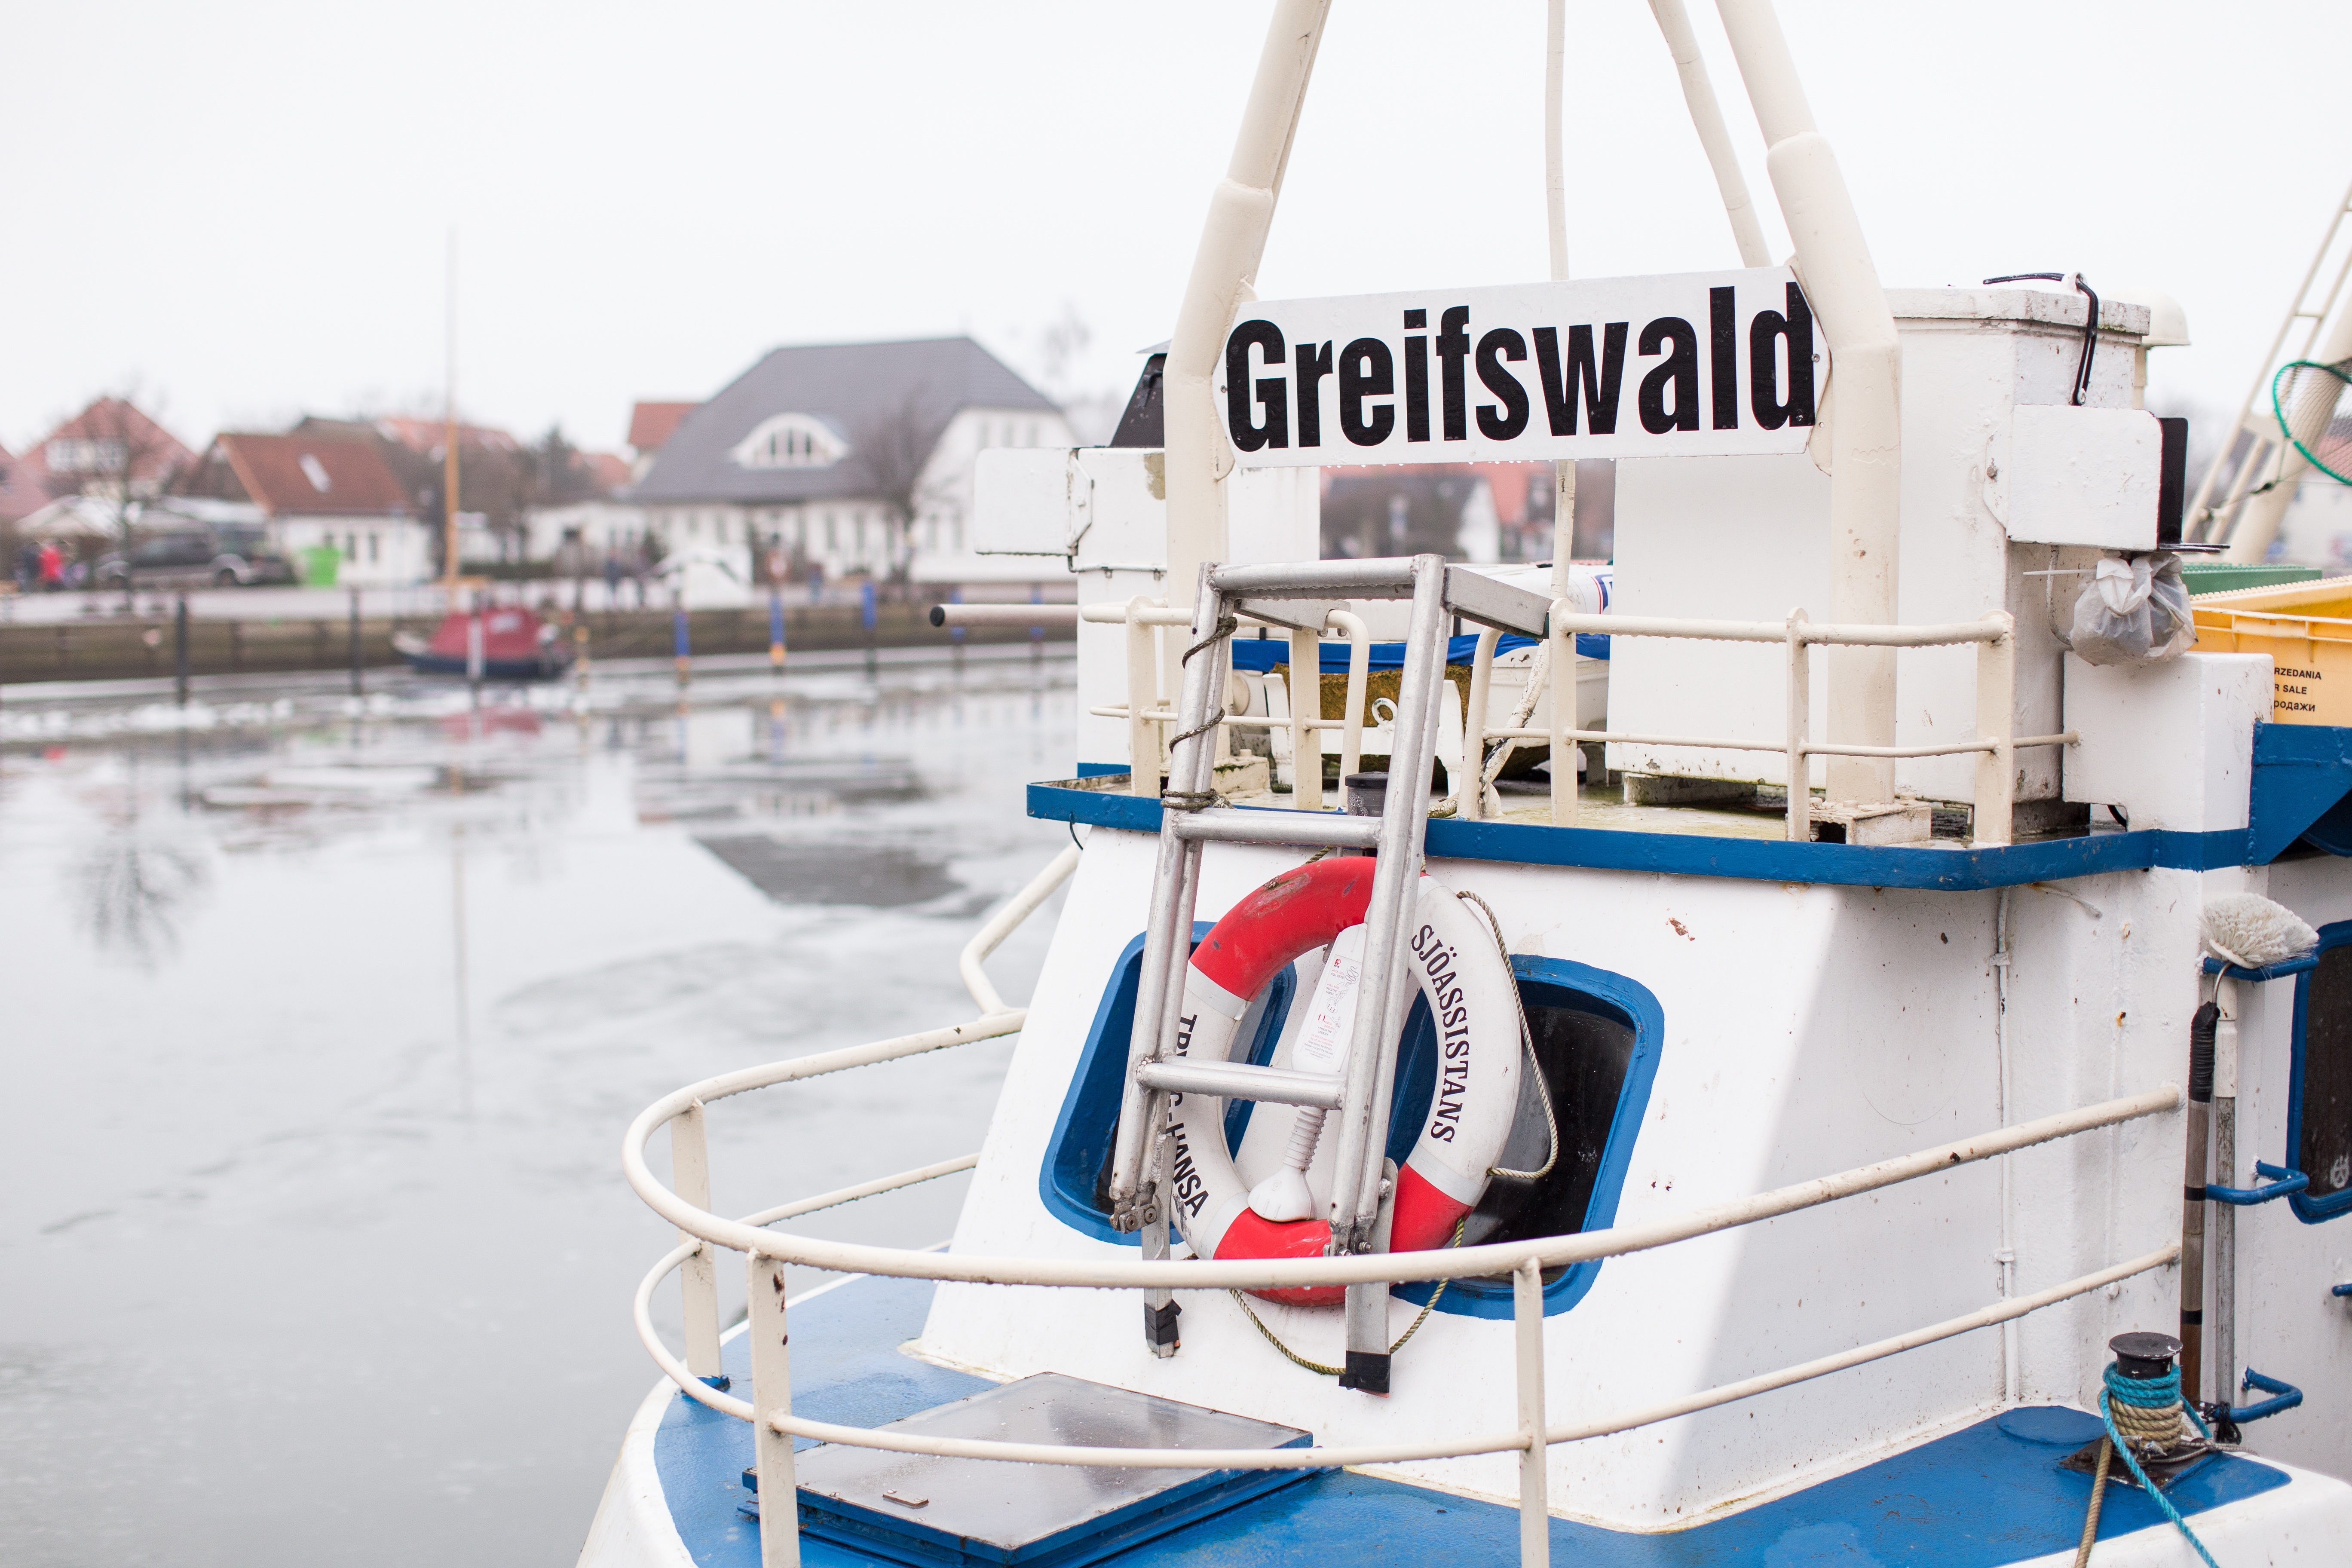
boat, ship, vehicle, mast, sailboat, watercraft